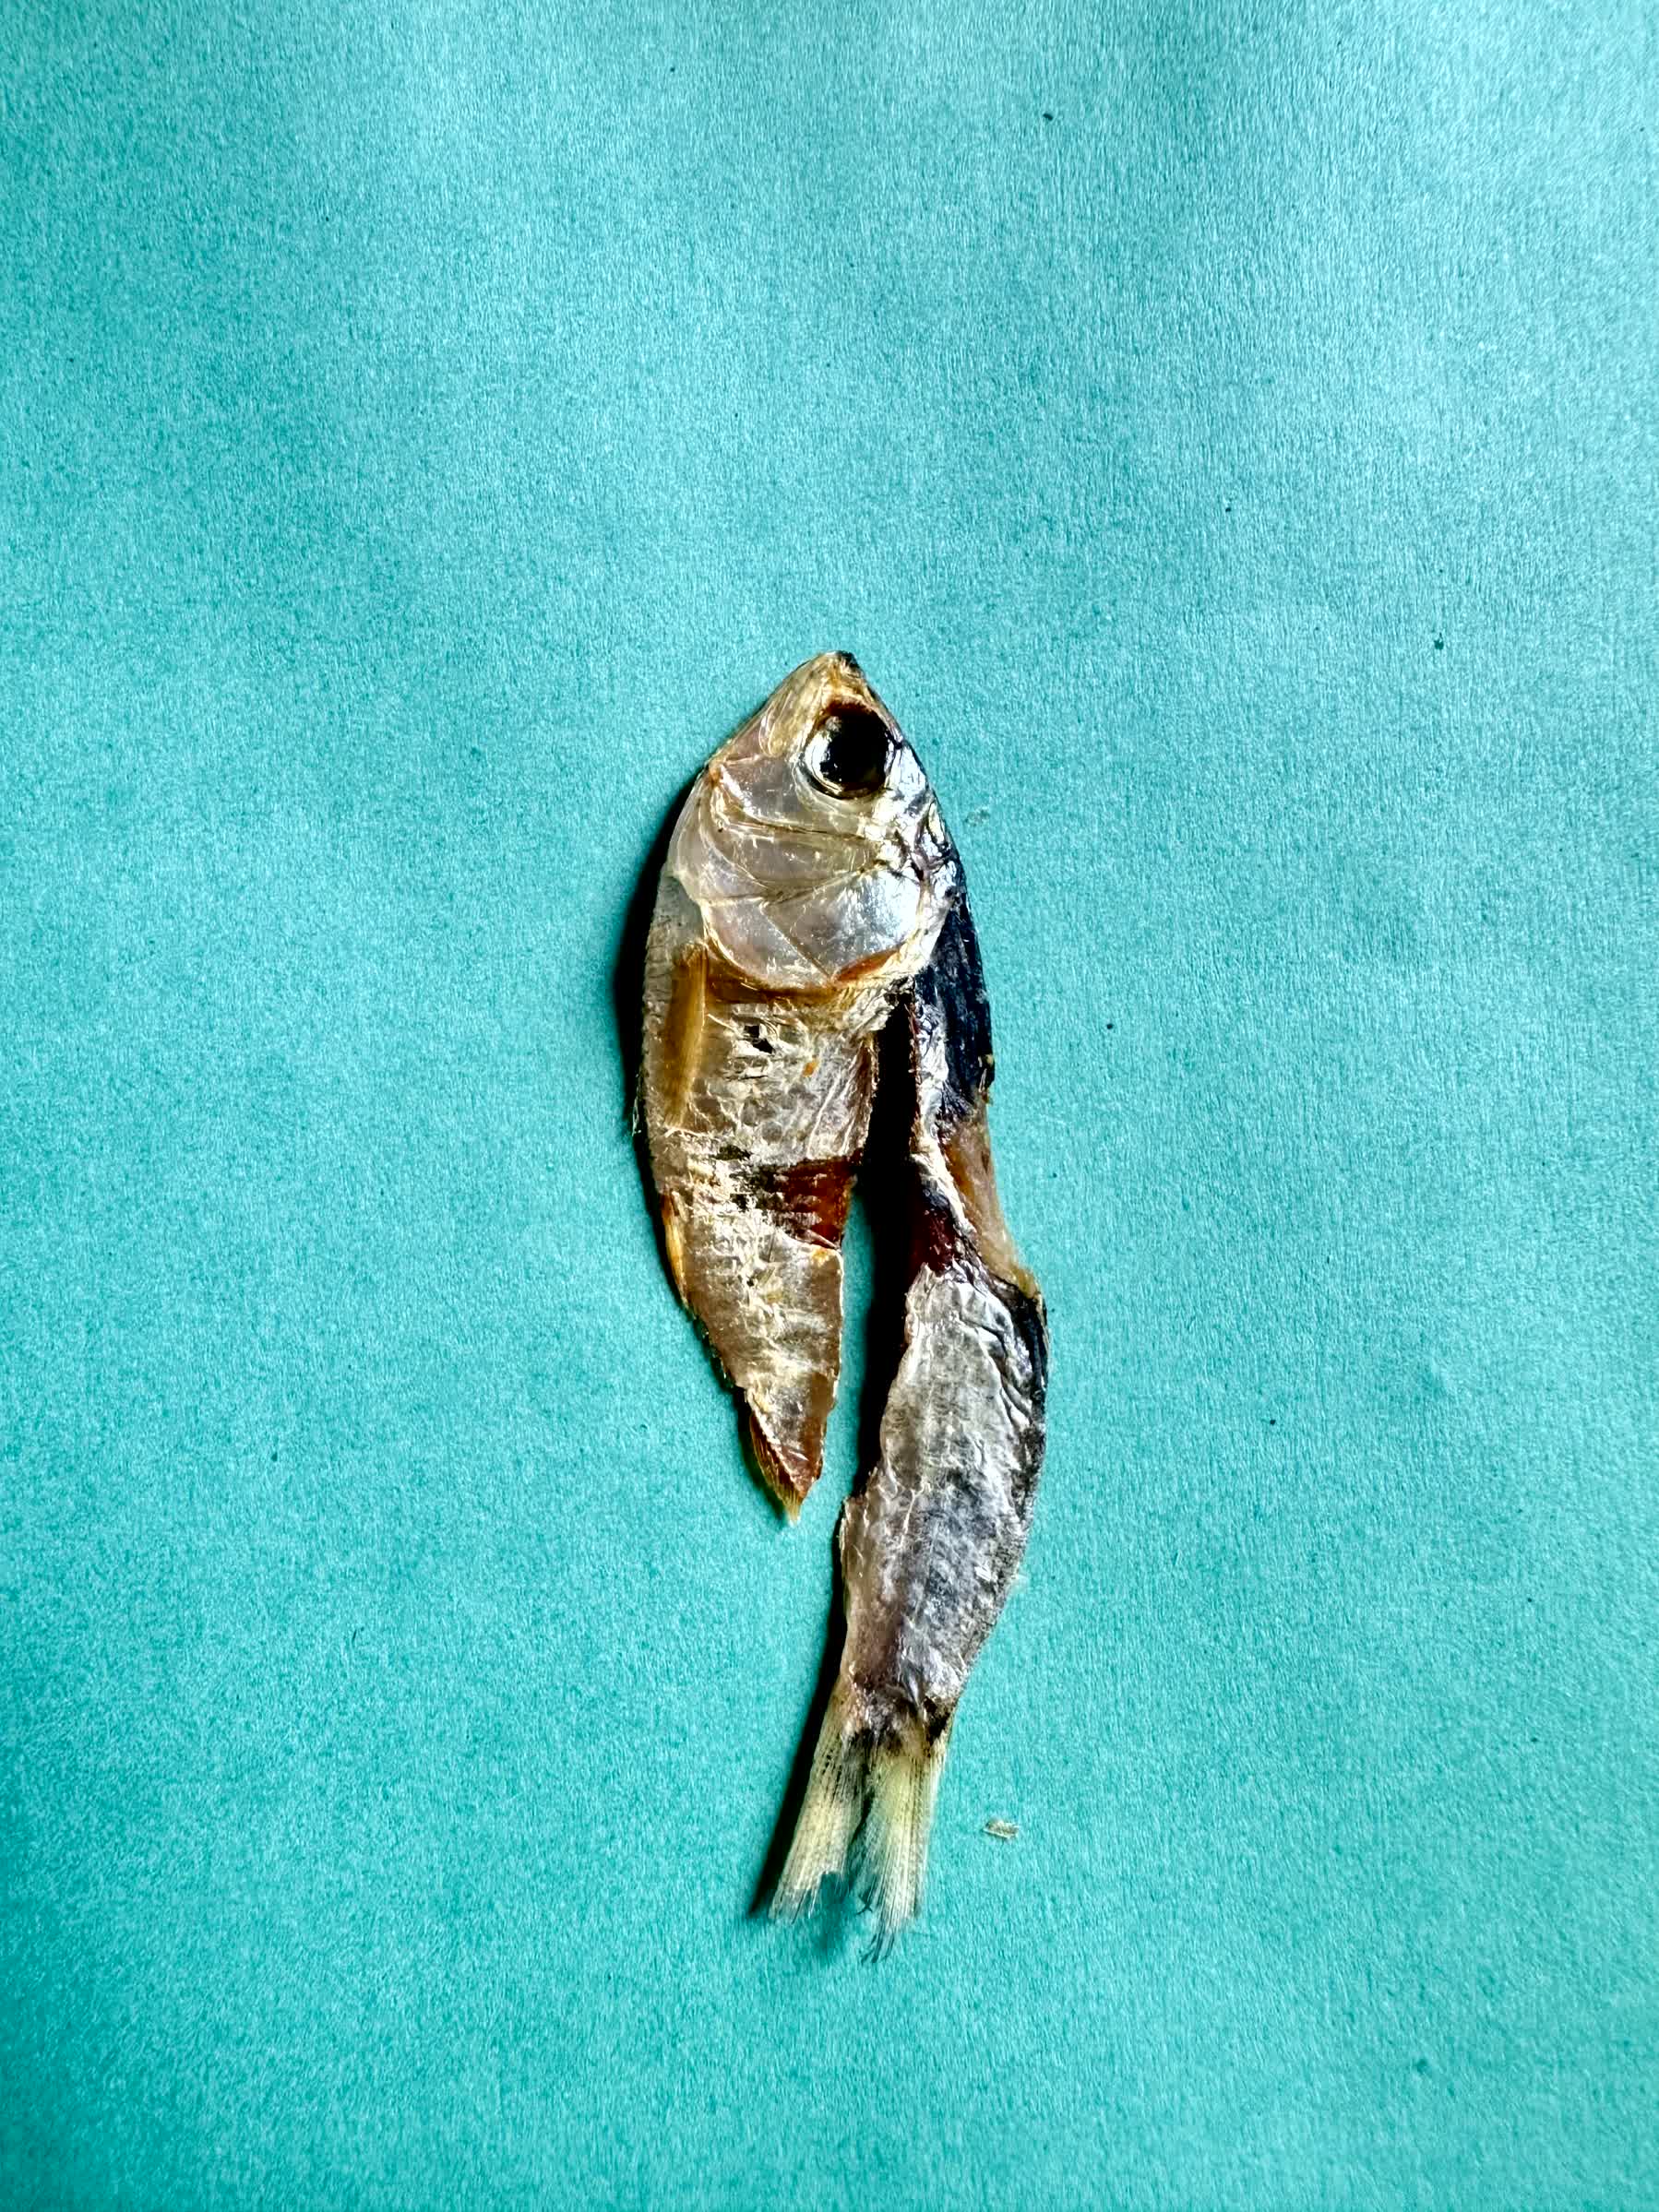
Species: Chapila